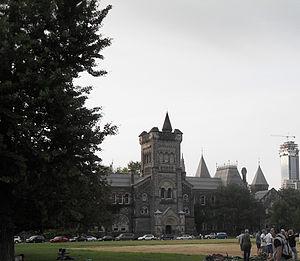
Cet article recense les lieux patrimoniaux de Toronto inscrits au répertoire des lieux patrimoniaux du Canada, qu'ils soient de niveau provincial, fédéral ou municipal.